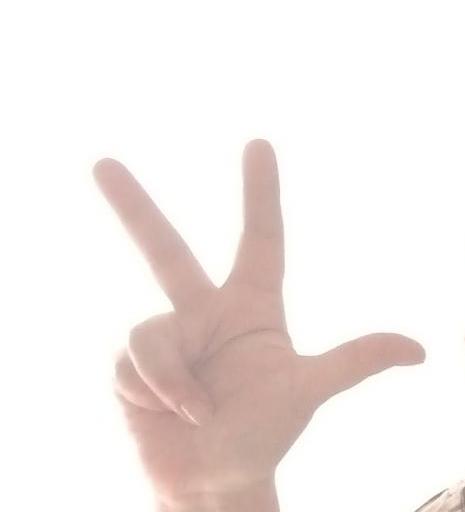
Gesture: three2